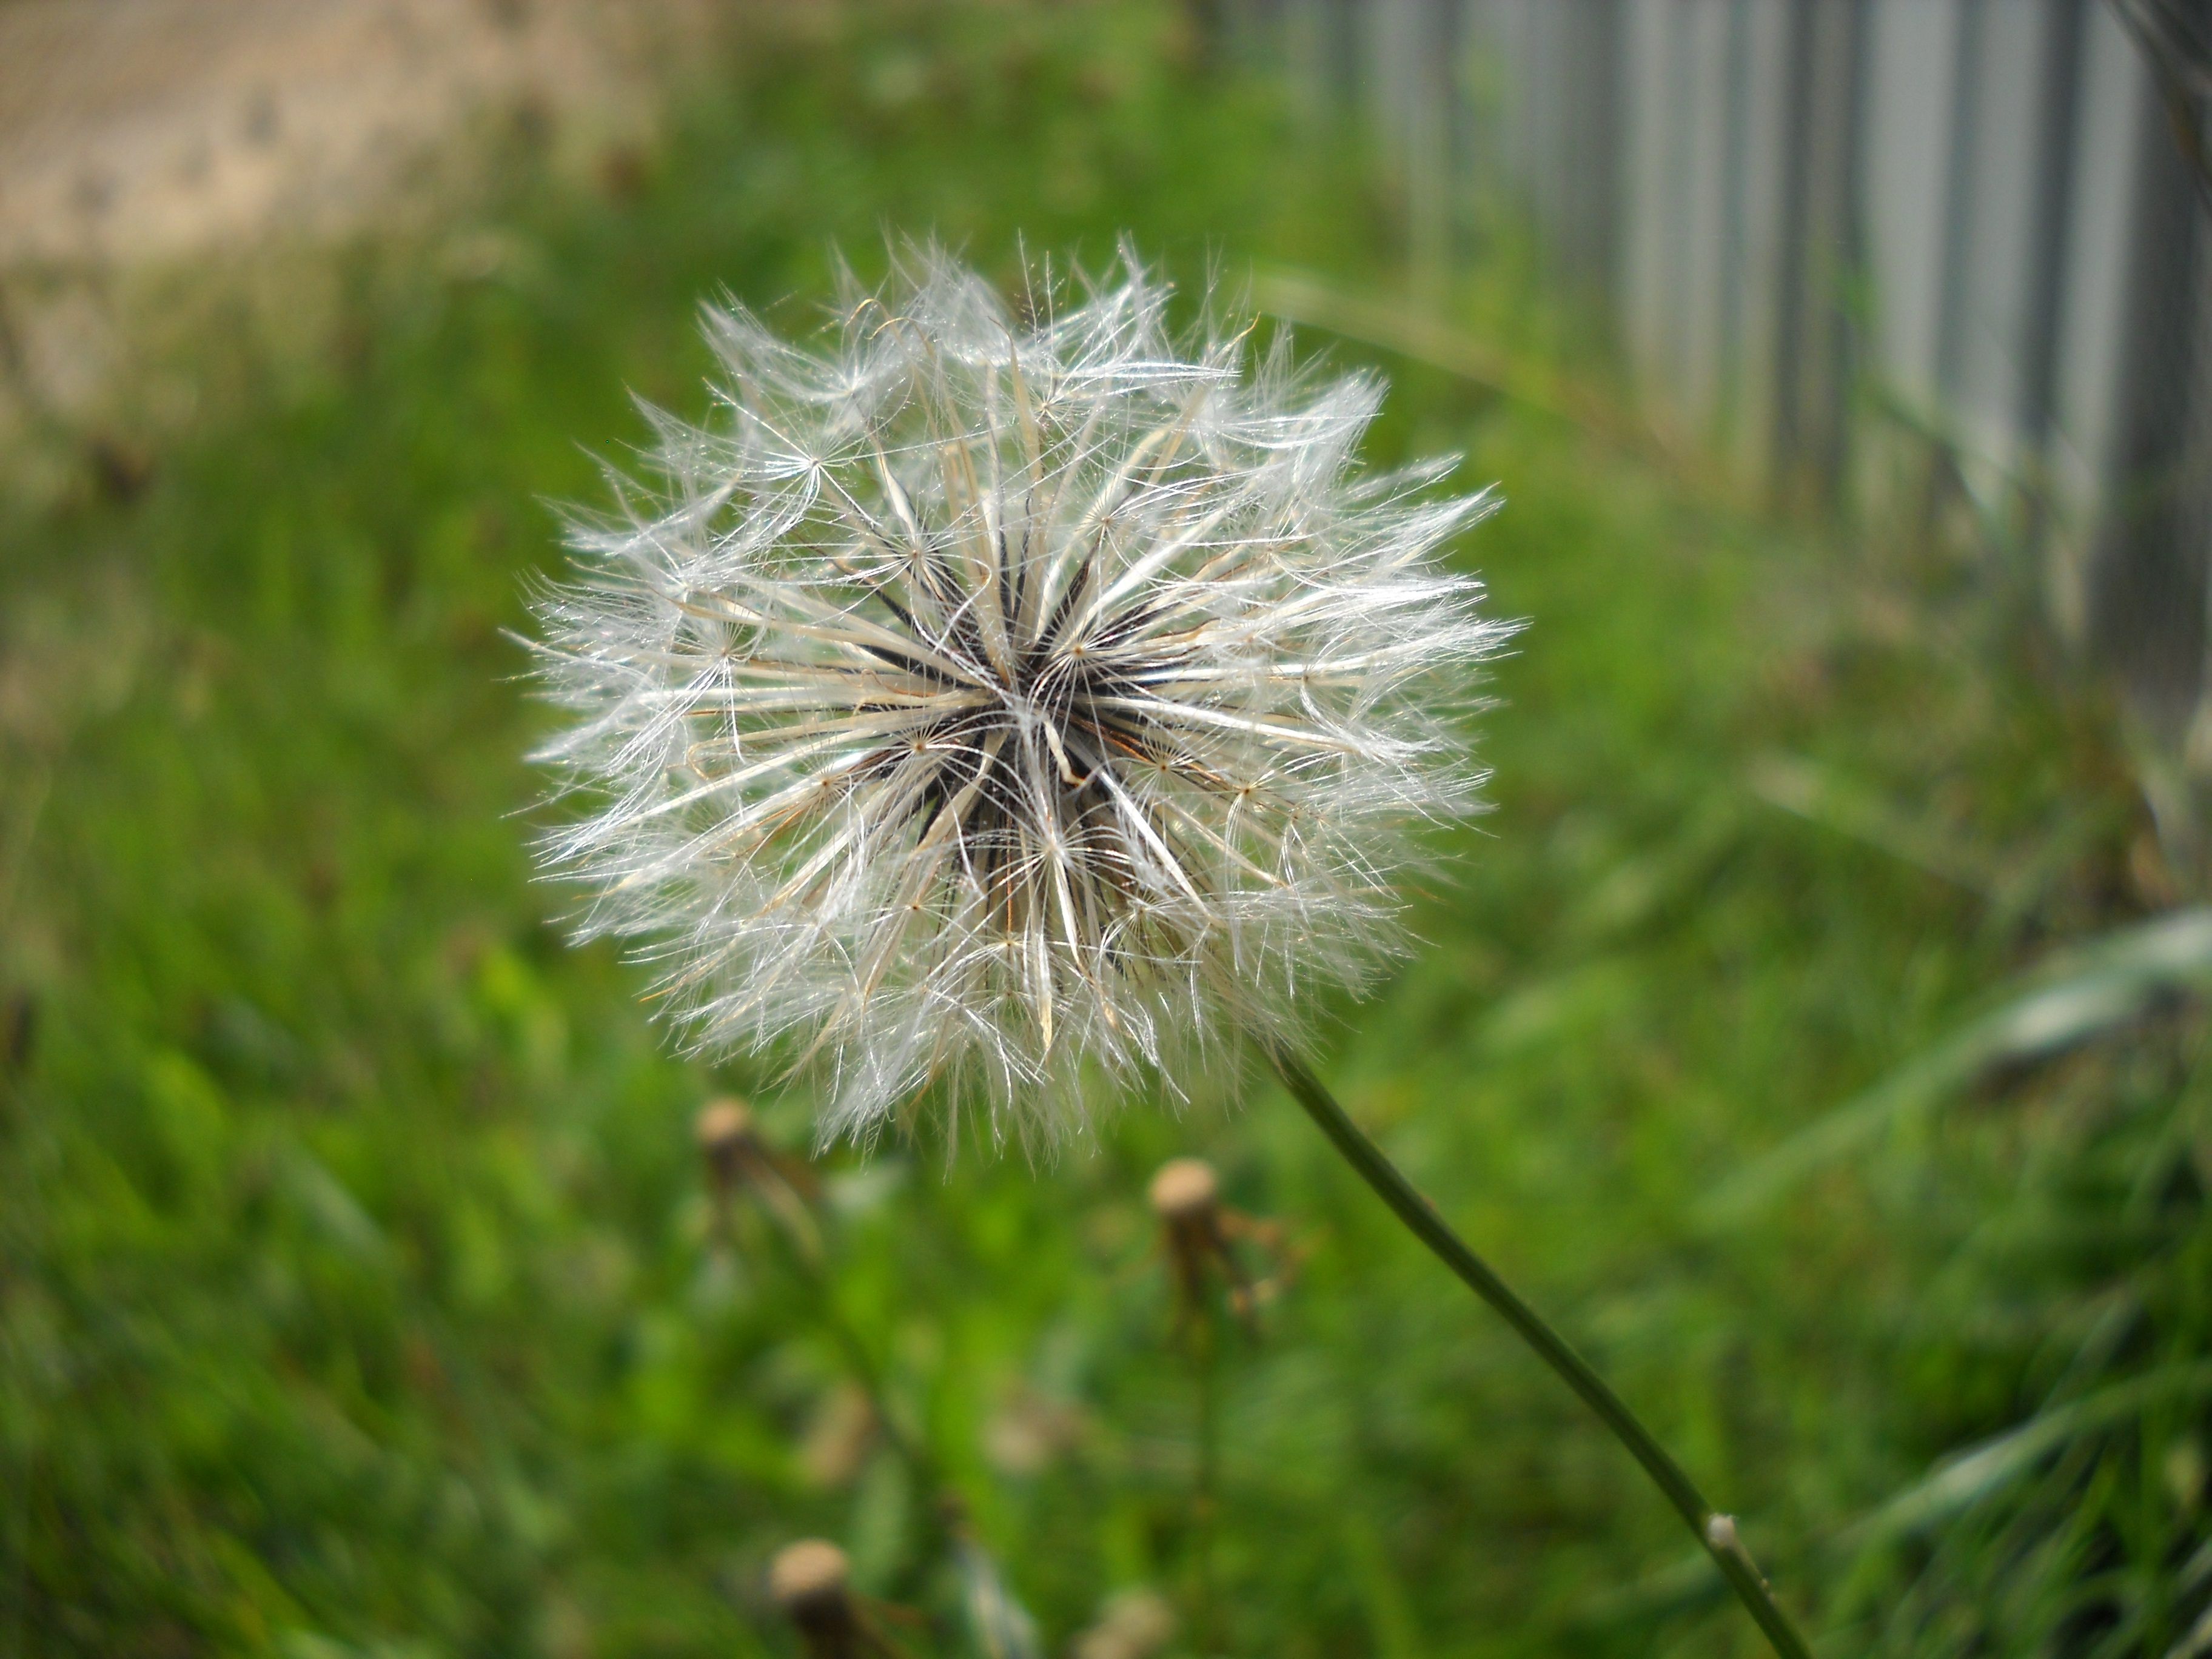
nature, grass, plant, meadow, dandelion, leaf, flower, green, fluffy, botany, flora, wildflower, weed, close up, seeds, thistle, macro photography, flowering plant, daisy family, grass family, plant stem, land plant, thorns spines and prickles